Anita Ekberg

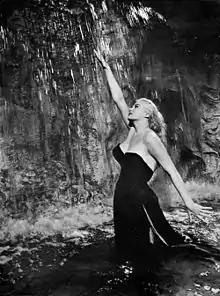
Anita Ekberg in "La Dolce Vita" (1960)

She stayed in Rome to make "La Dolce Vita" (1960) for Federico Fellini, performing as Sylvia Rank, the unattainable "dream woman" of the character played by Marcello Mastroianni. The film features a scene of her cavorting in Rome's Trevi Fountain alongside Mastroianni, which has been called "one of cinema's most iconic scenes".